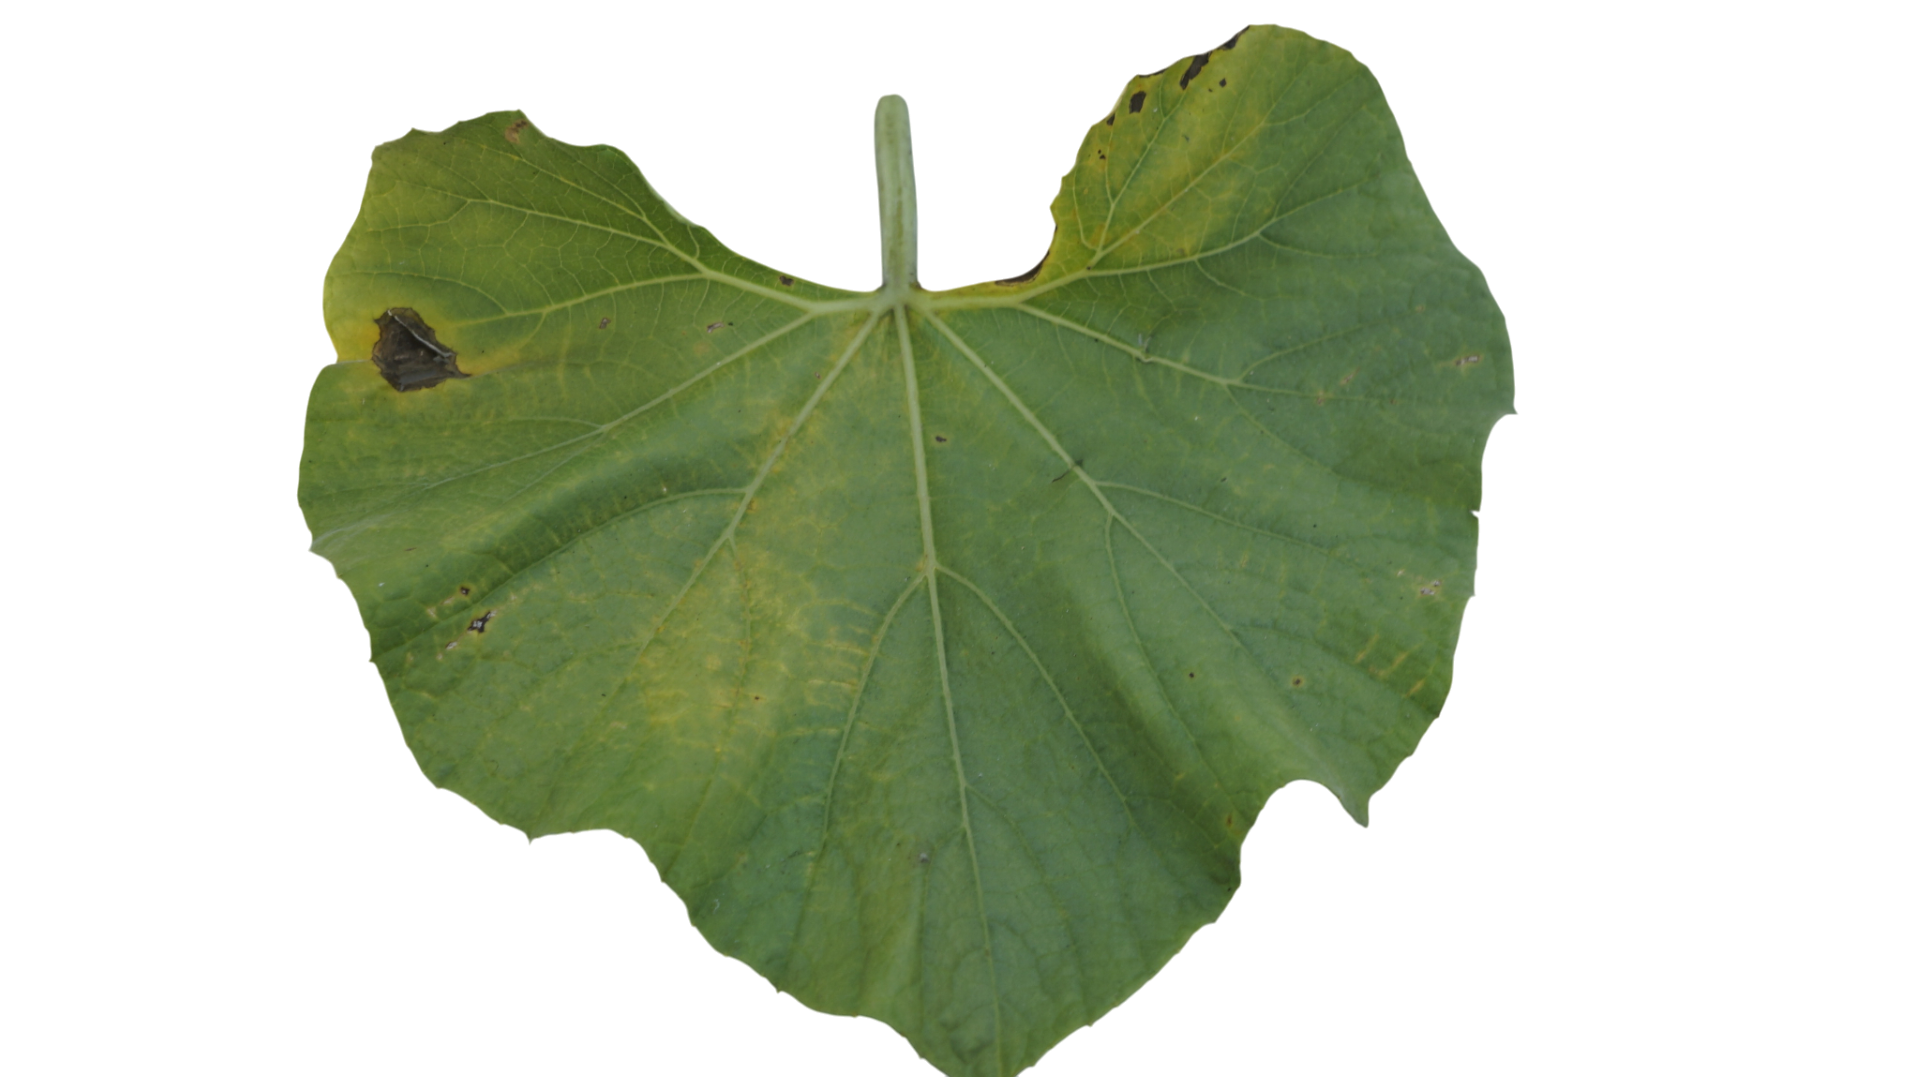
Crop: Bottle Gourd
Label: Downy_Mildew